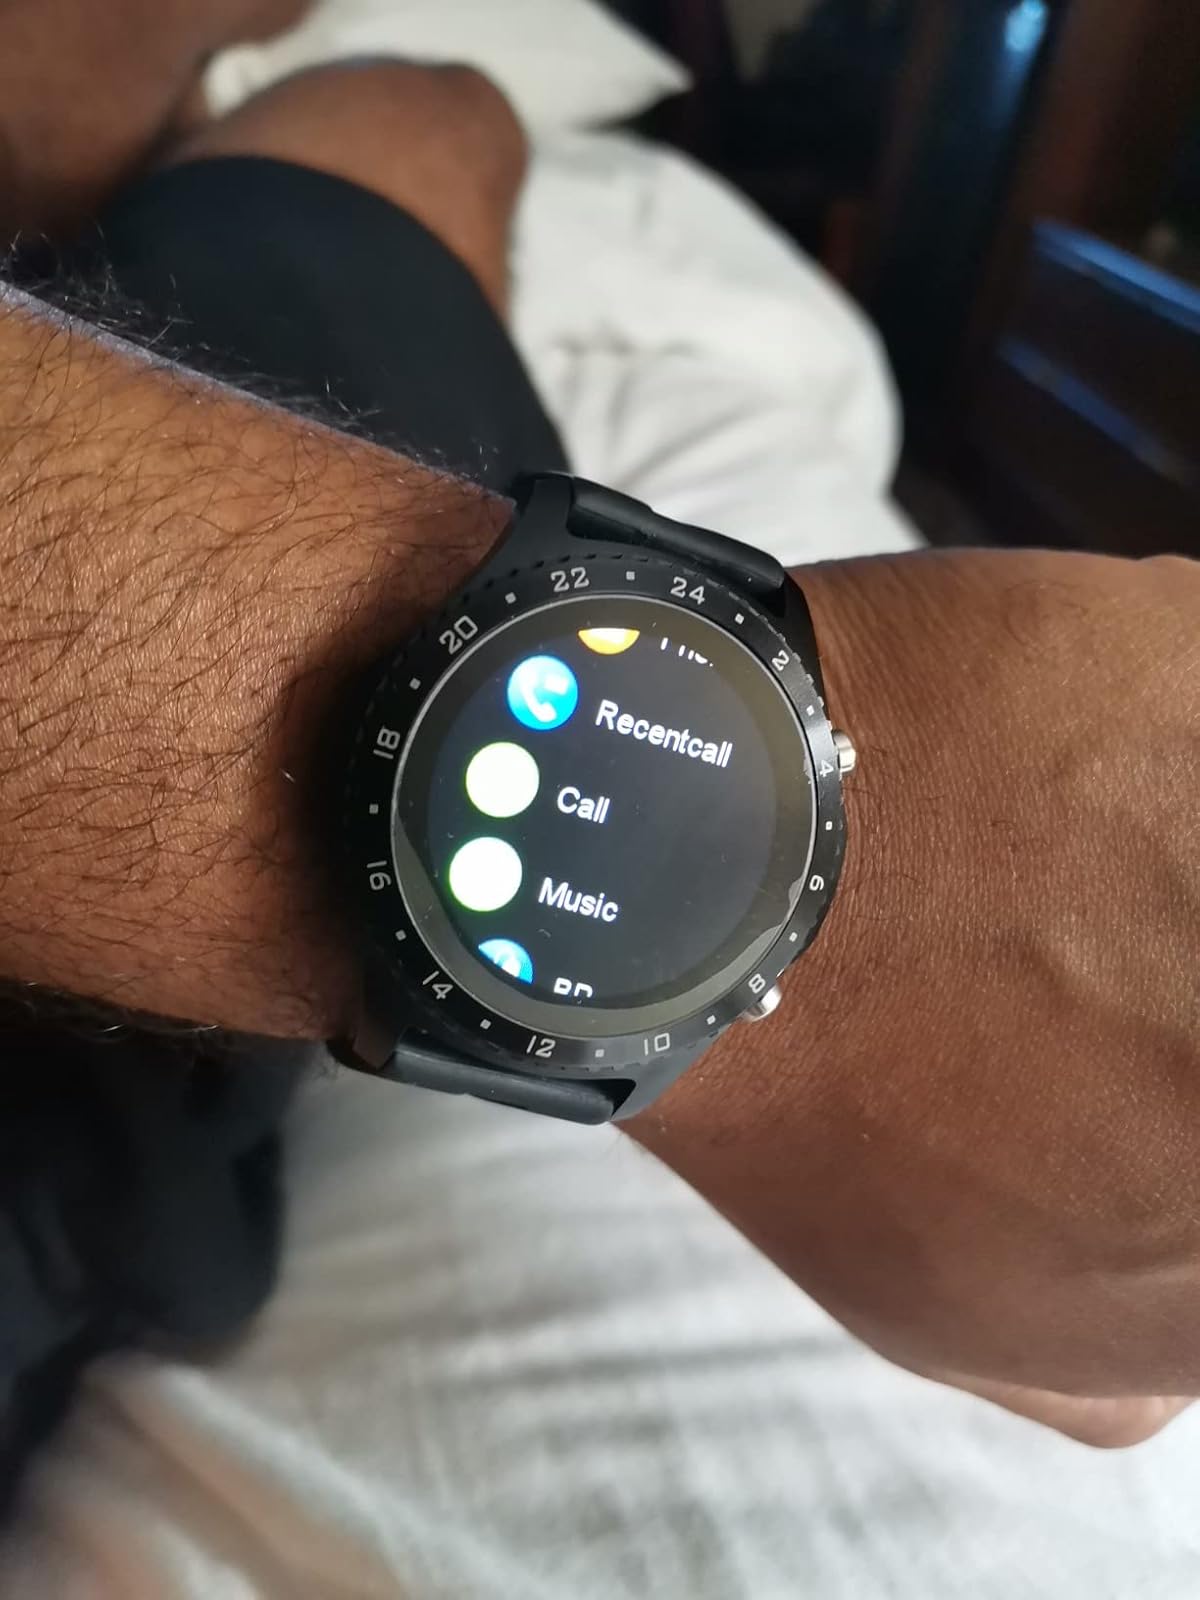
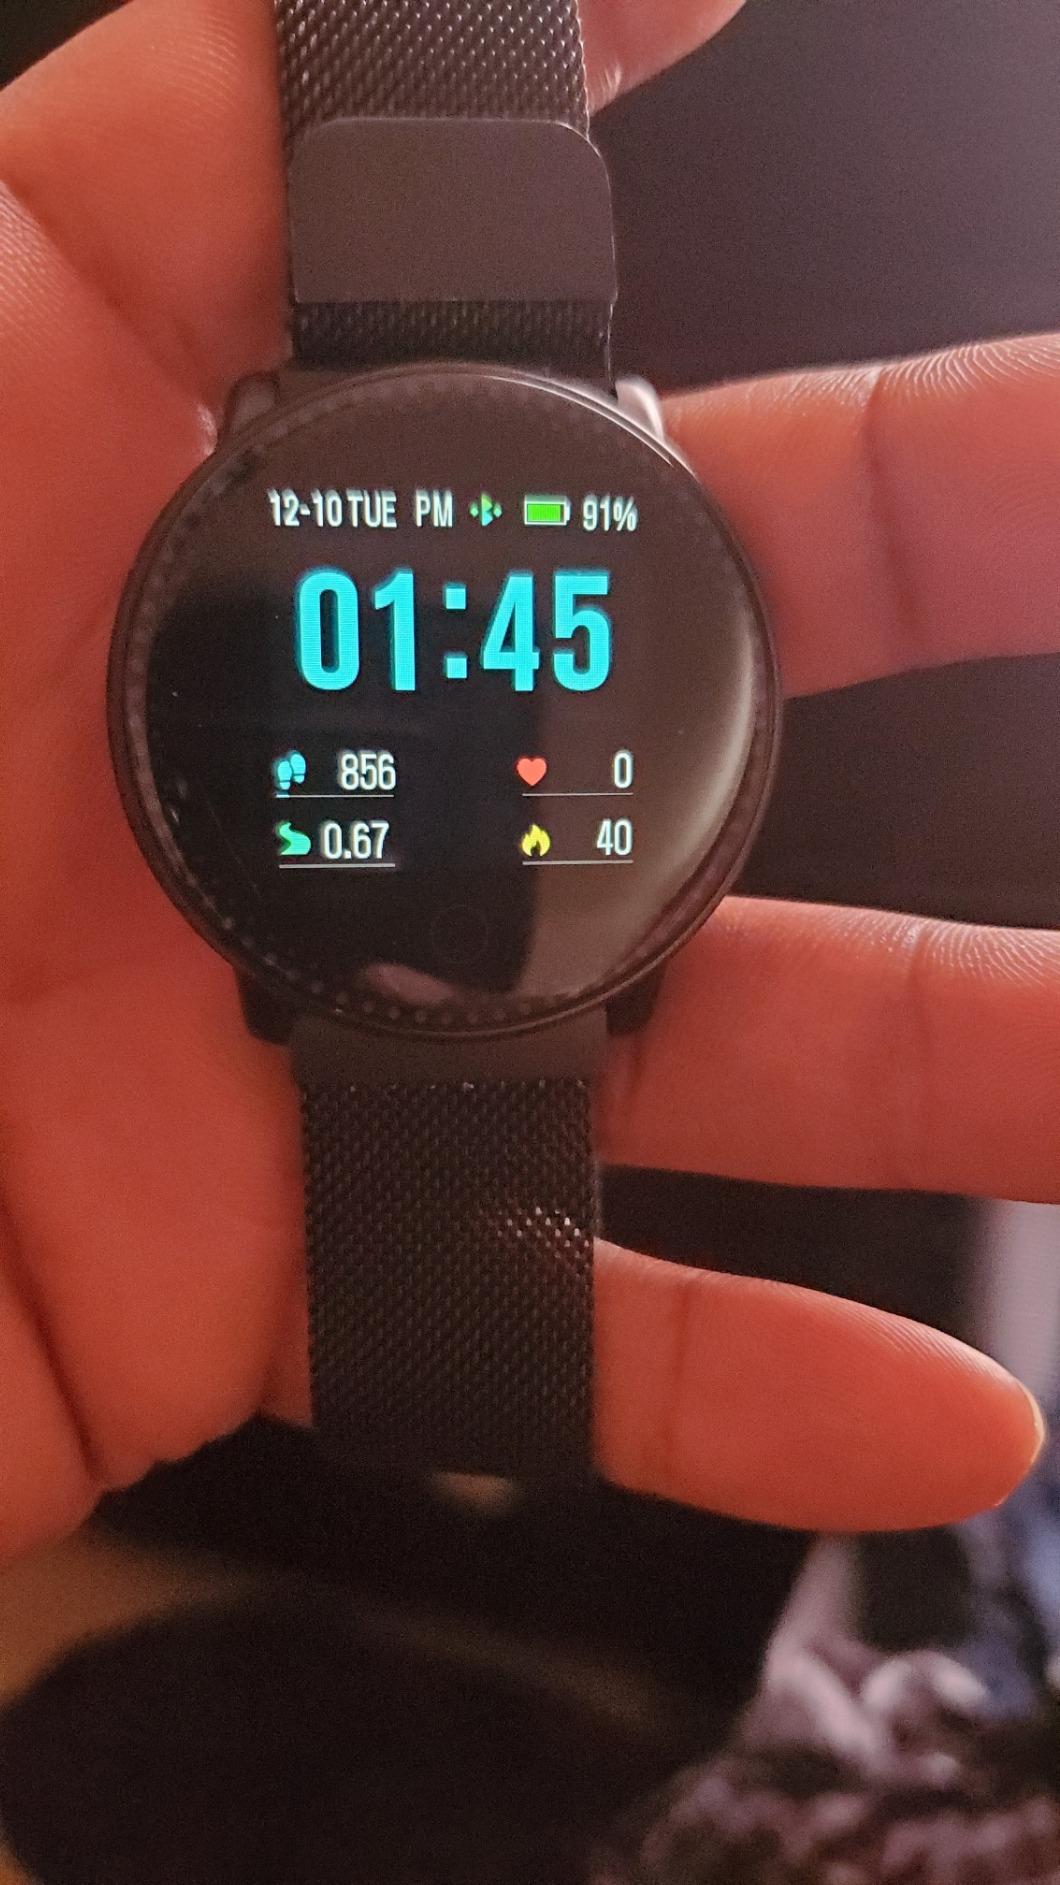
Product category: smartwatch
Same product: no